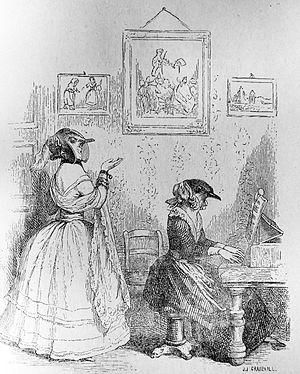
Illustration de Grandville pour les fables de Florian. Source: Oeuvres de Florian, Paris, Paul Brodard, 1913.
Les Fables choisies, mises en vers par M. de La Fontaine, appelées simplement Fables de La Fontaine, sont trois recueils regroupant deux cent quarante trois fables allégoriques publiés par Jean de La Fontaine entre 1668 et 1694. La plupart, inspirées des fables d'Ésope, Babrius et Phèdre, mettent en scène des animaux anthropomorphes et contiennent une morale explicite ou implicite.